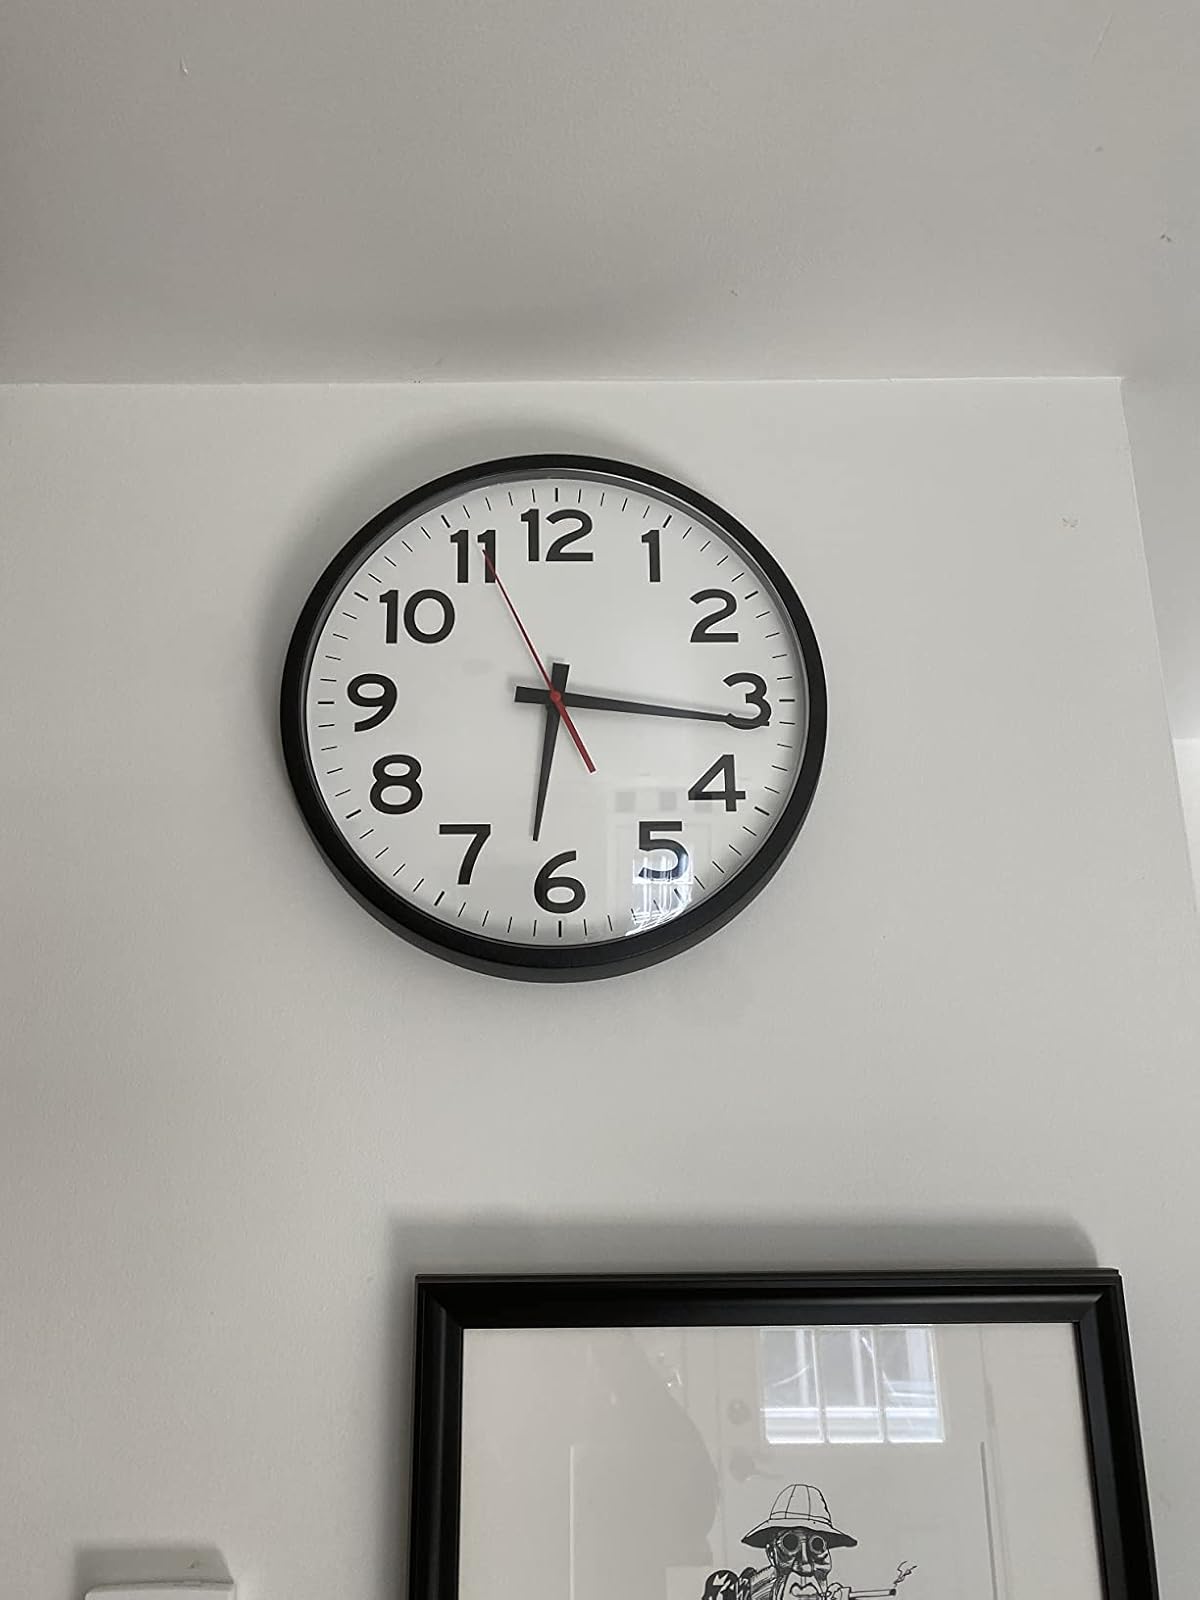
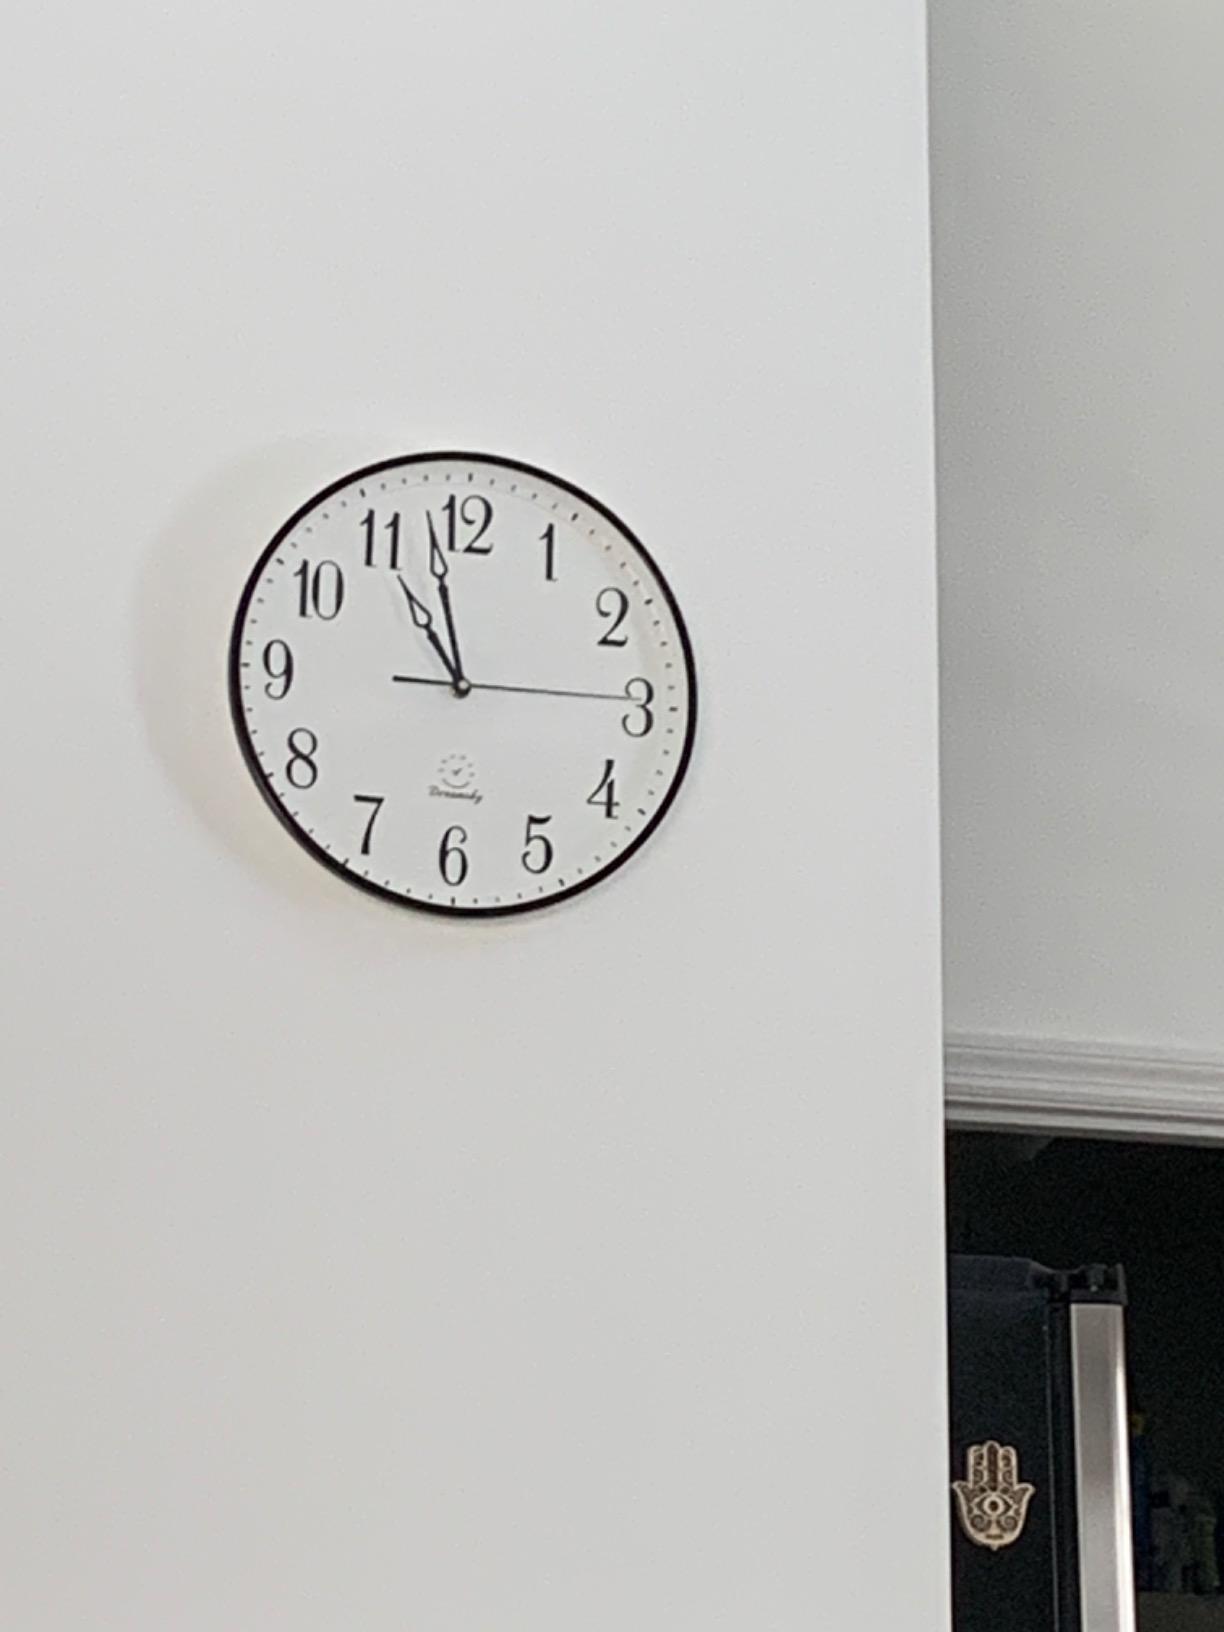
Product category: clock
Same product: no